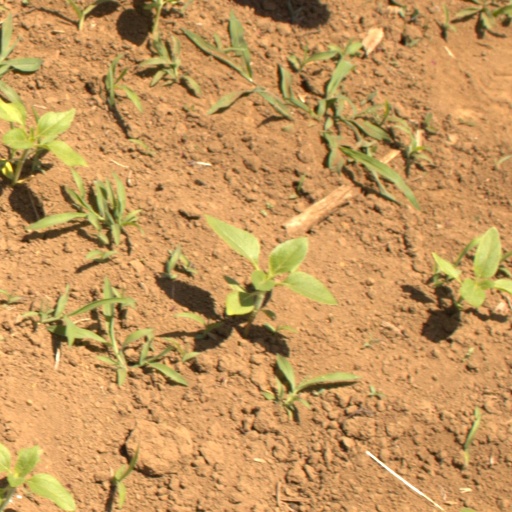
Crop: Jerusalem artichoke